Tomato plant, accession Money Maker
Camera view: vertical (180 deg); turntable rotation: 330 degrees
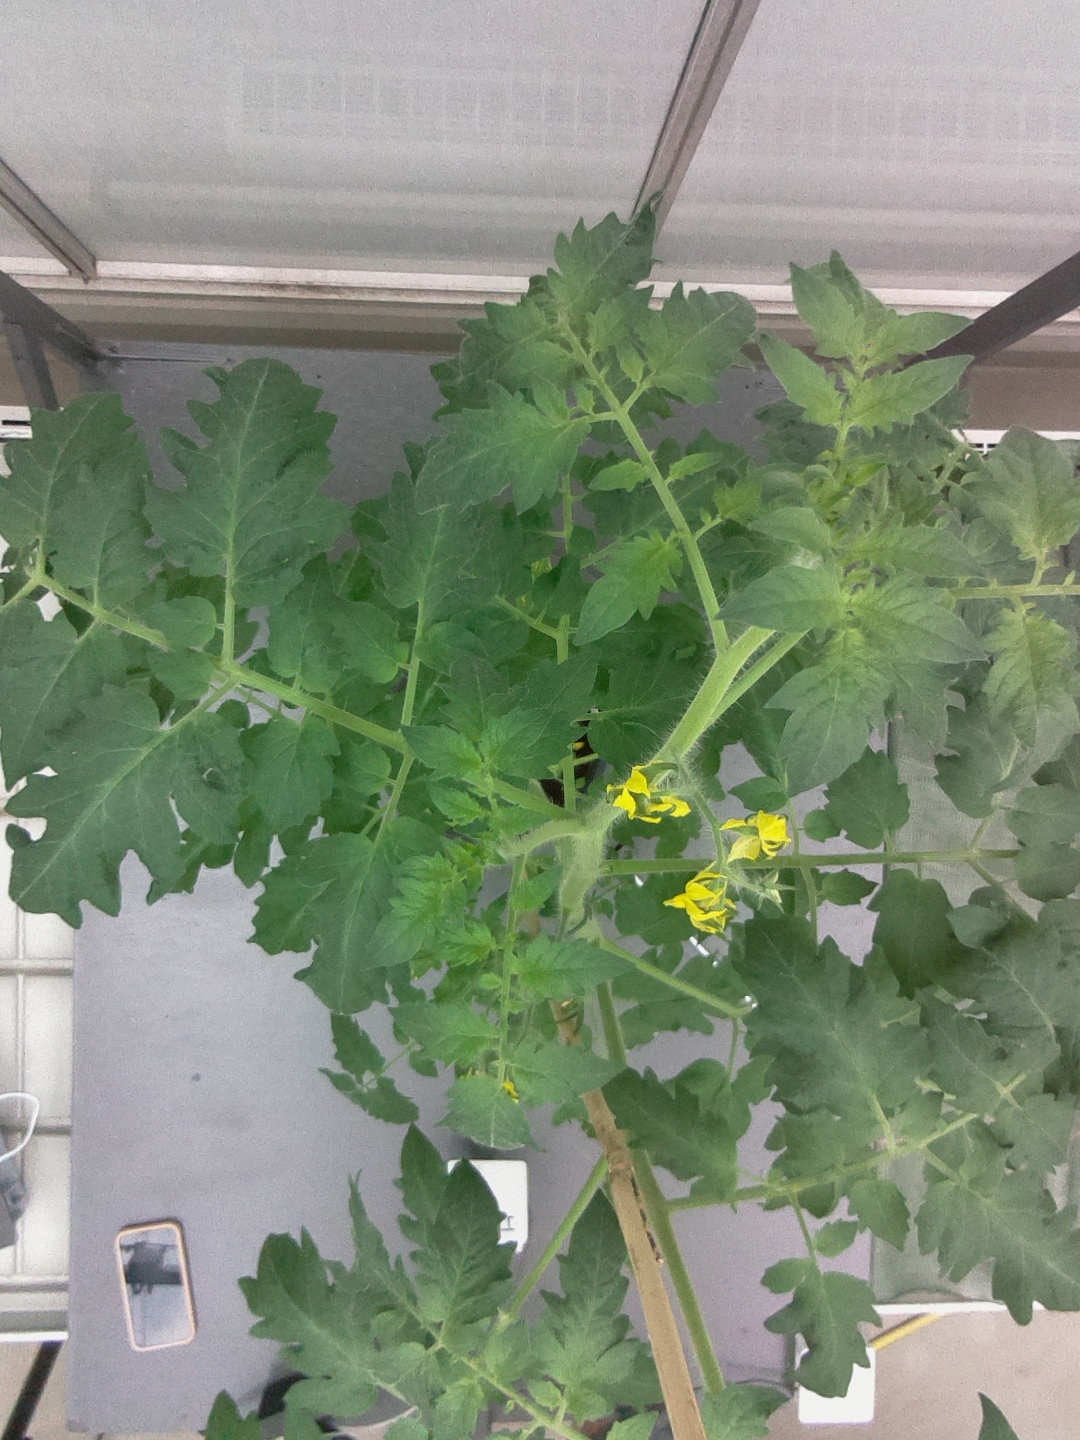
BBCH growth stage 66: Full flowering, 60%-70% of flowers open, more petals falling